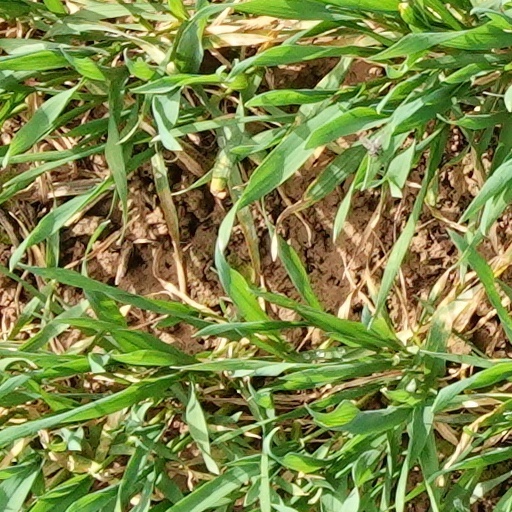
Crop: wheat